Maria Della Costa

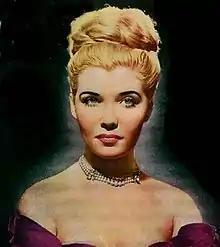

Maria Della Costa (born Gentile Maria Marchioro Polloni, 1 January 1926 – 24 January 2015) was a Brazilian theater, movie and TV actress and producer.